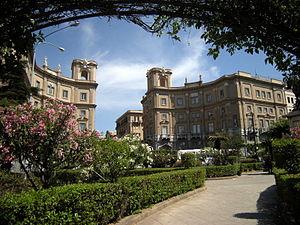
La Piazza Giulio Cesare est une place de Palerme située juste à l'extérieur du centre historique.